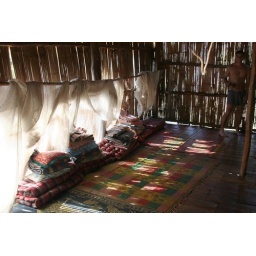
The sleeping area in the bamboo house at Red Lahu Hill Tribe Village, Thailand